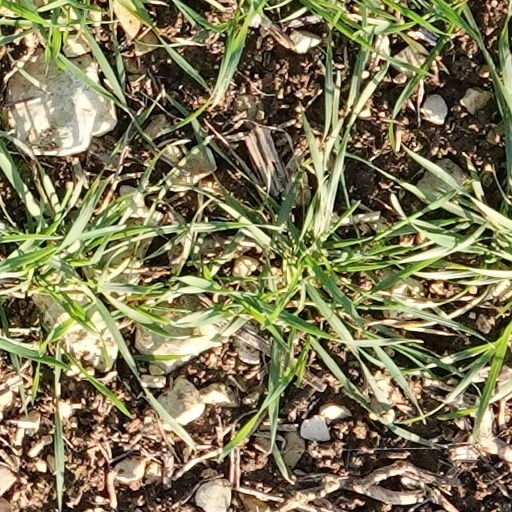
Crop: wheat